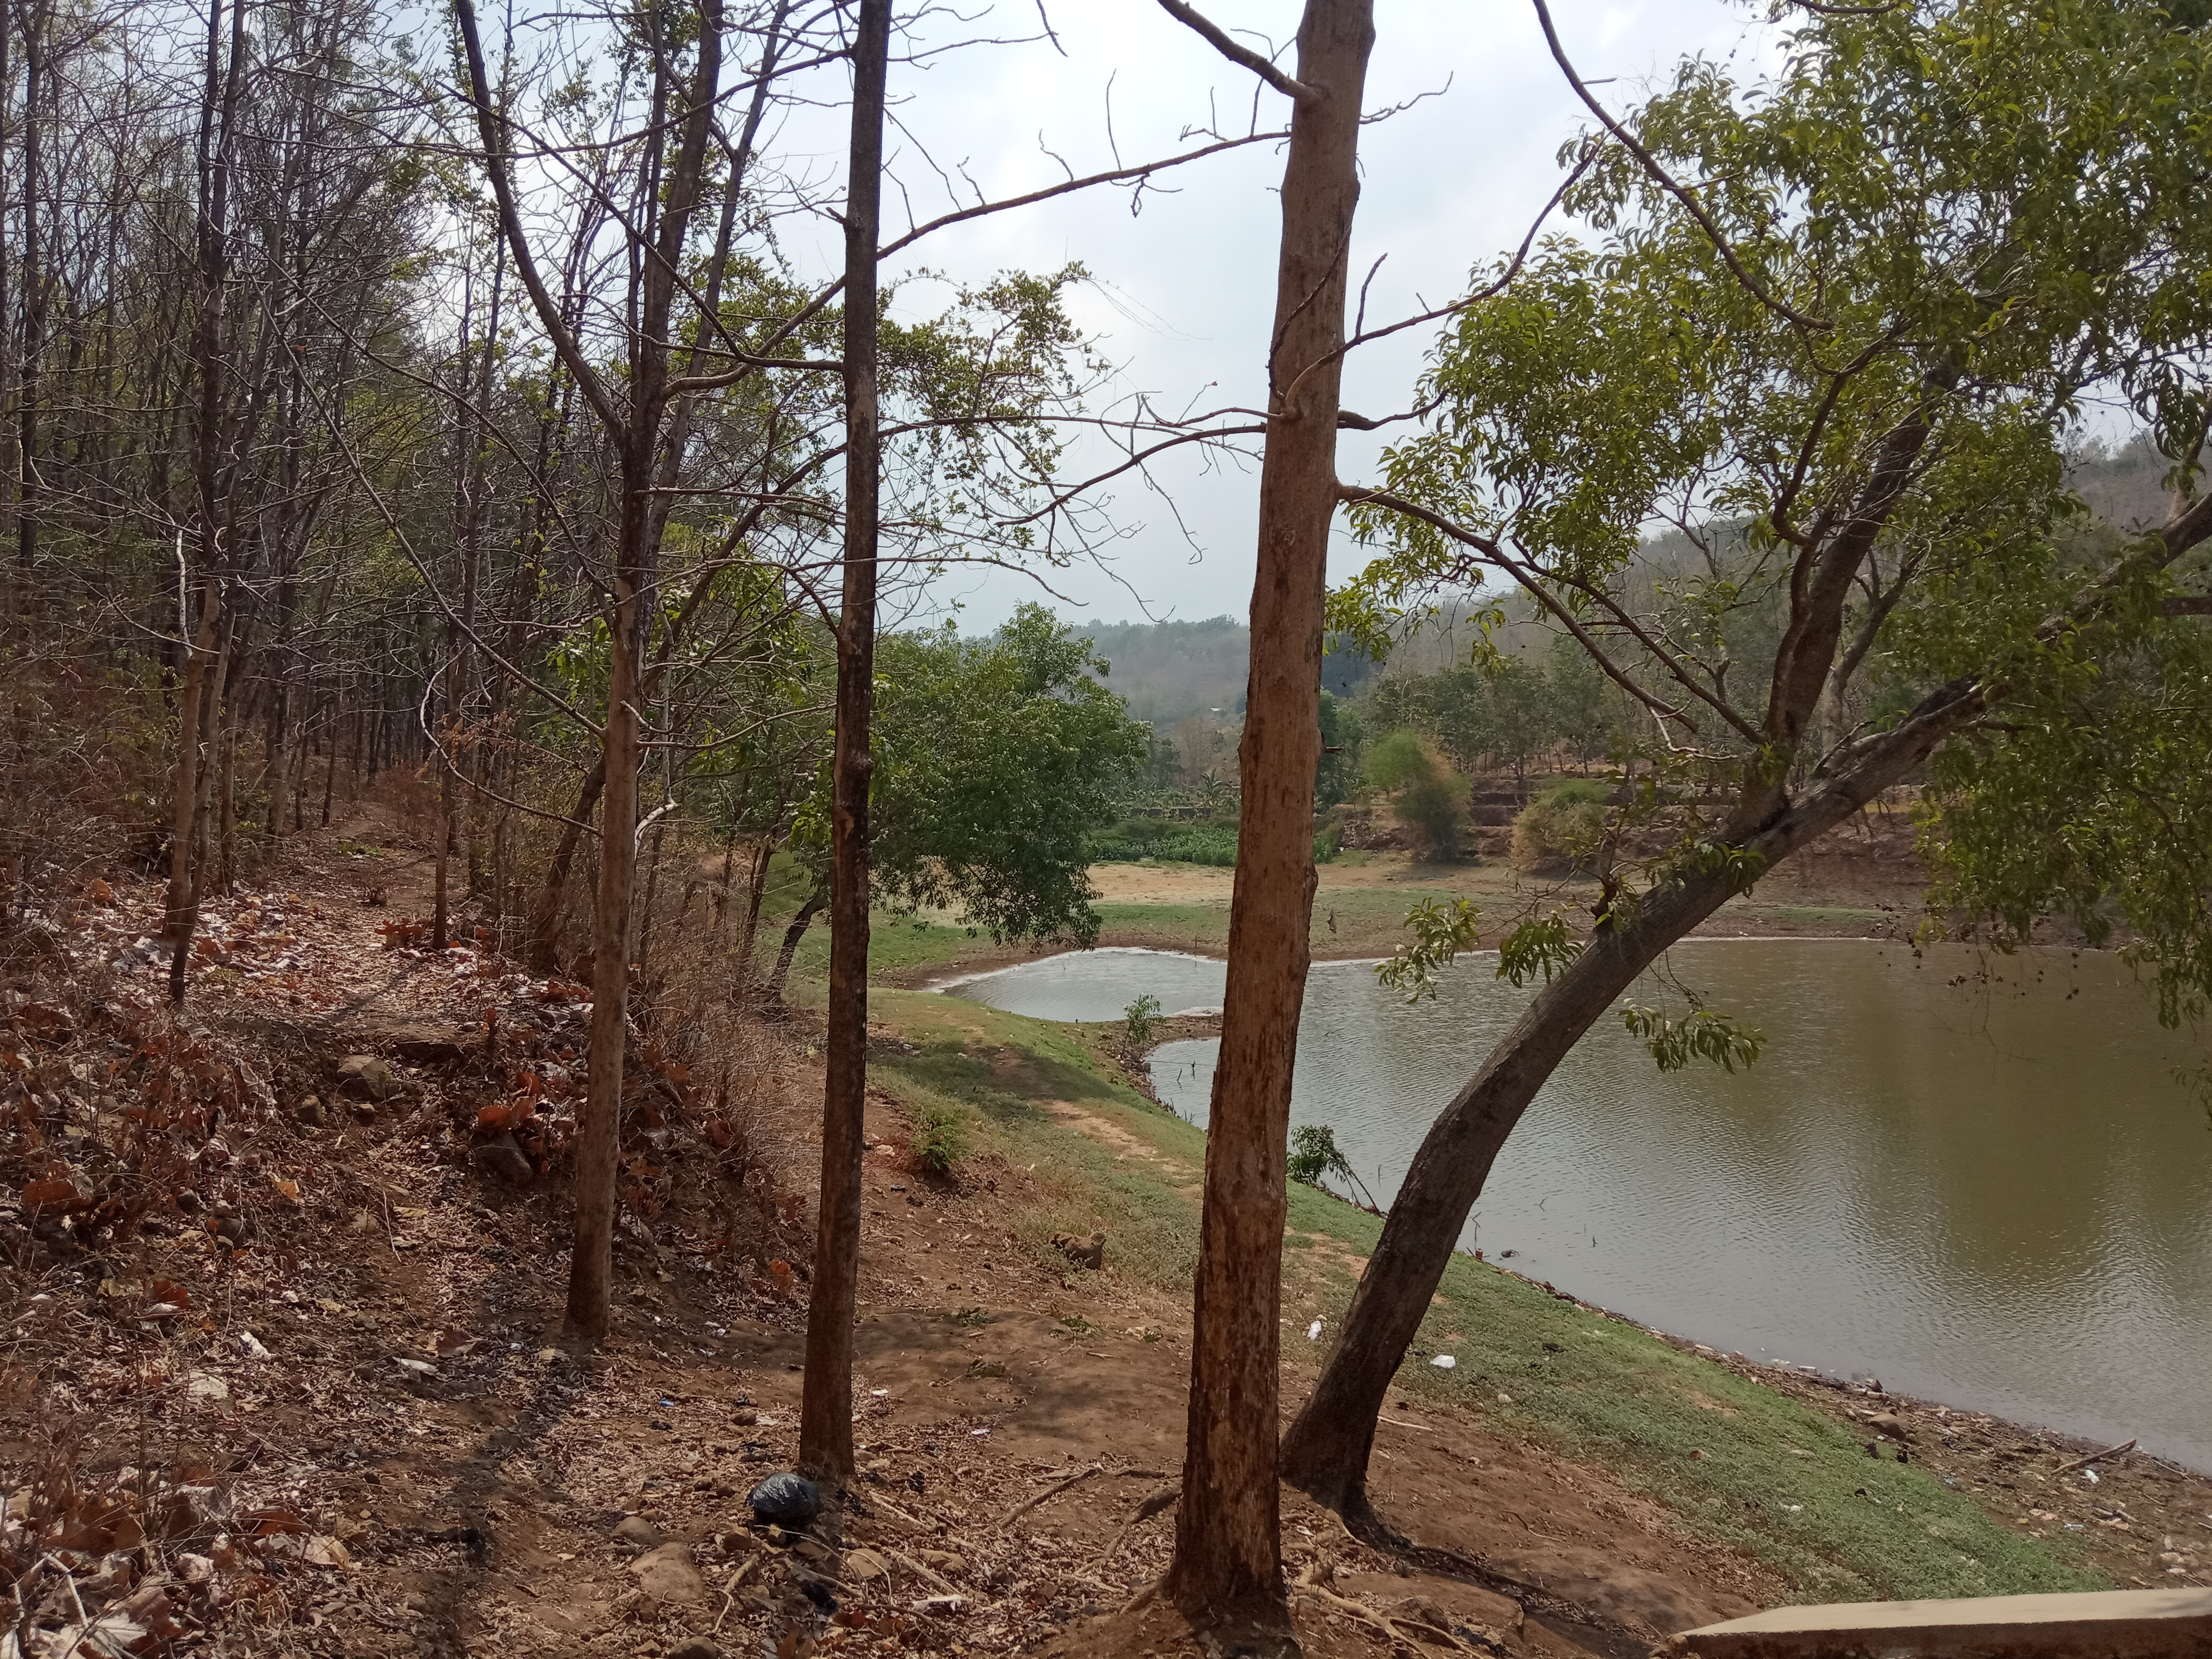
tree, nature, water, natural environment, nature reserve, wilderness, forest, woody plant, botany, plant, bank, woodland, river, branch, spring, wildlife, landscape, plant community, reflection, pond, riparian forest, land lot, soil, bayou, state park, house, wetland, trunk, metal, floodplain